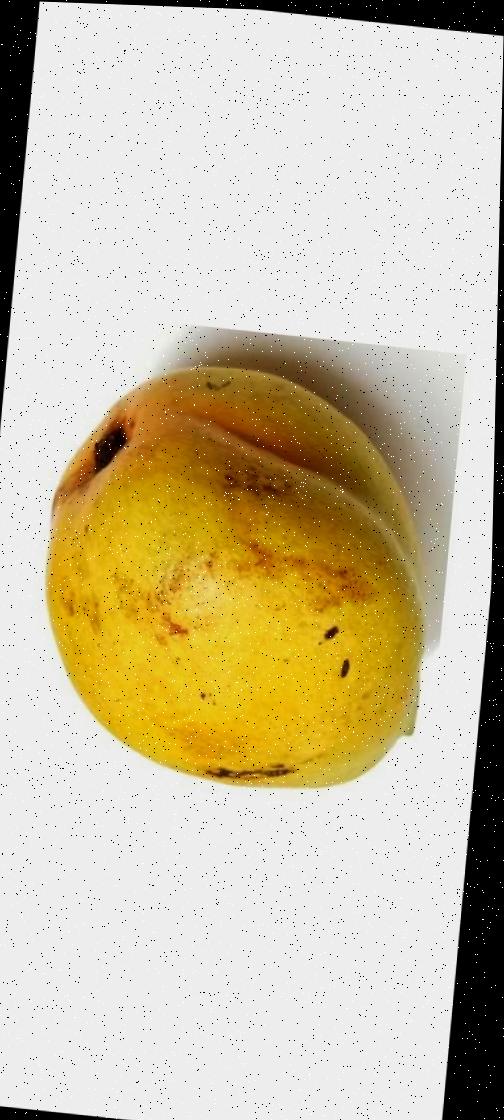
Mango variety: Bari-11